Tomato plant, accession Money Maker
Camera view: horizontal (90 deg, fisheye); turntable rotation: 270 degrees
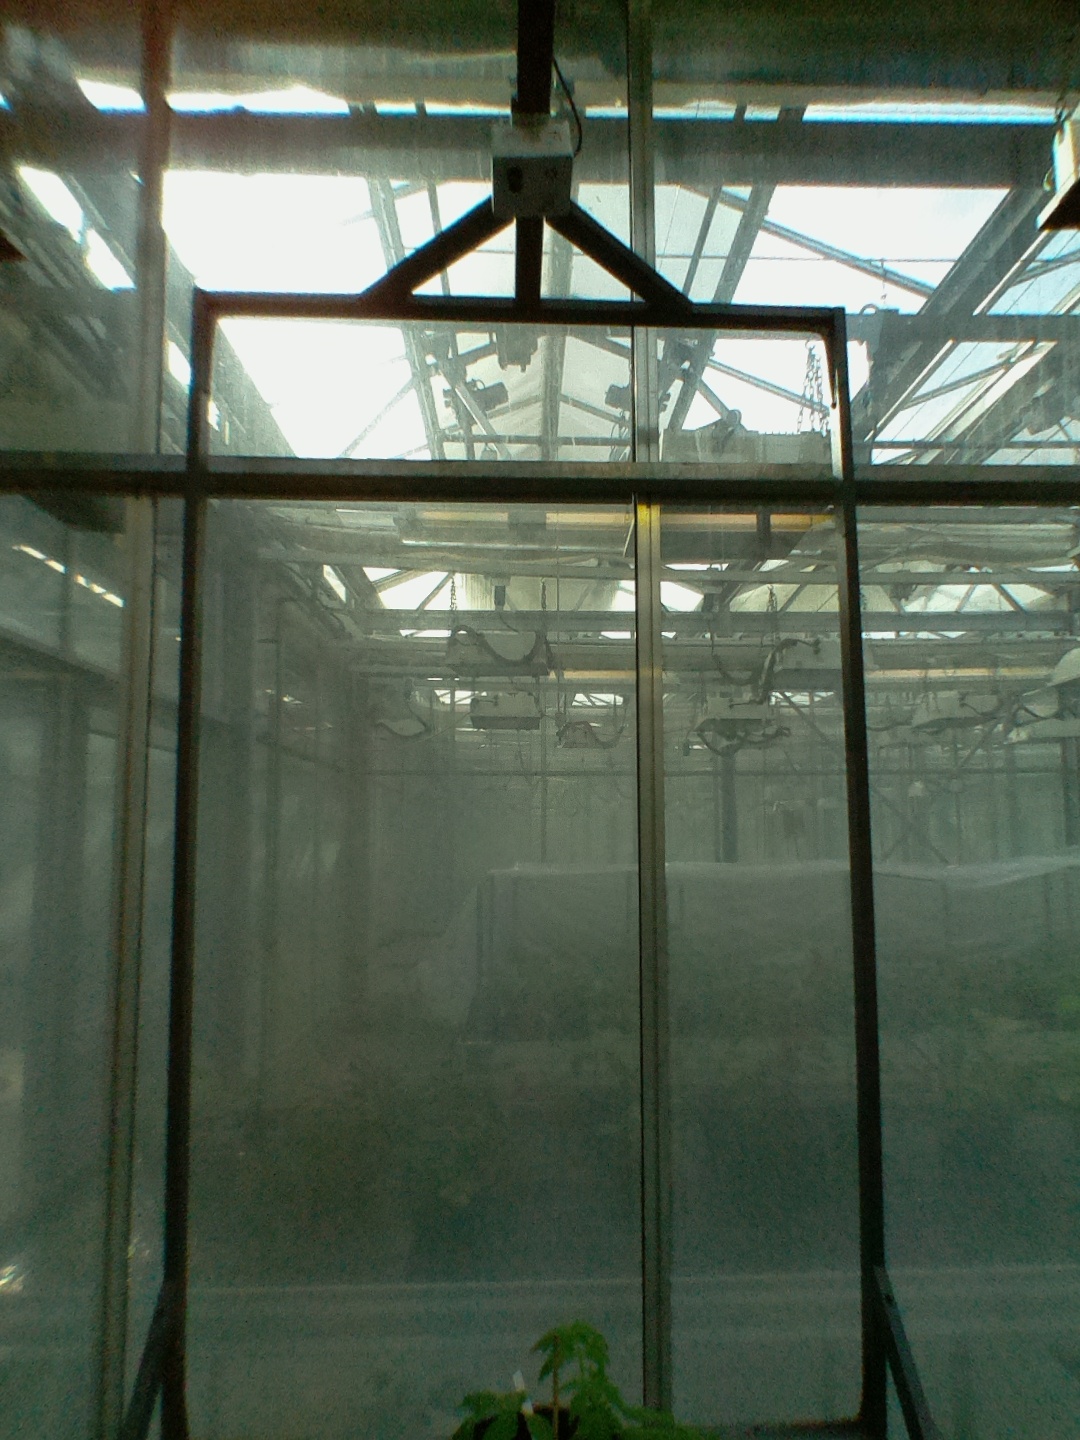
BBCH growth stage 13: 6 of true leaves visible